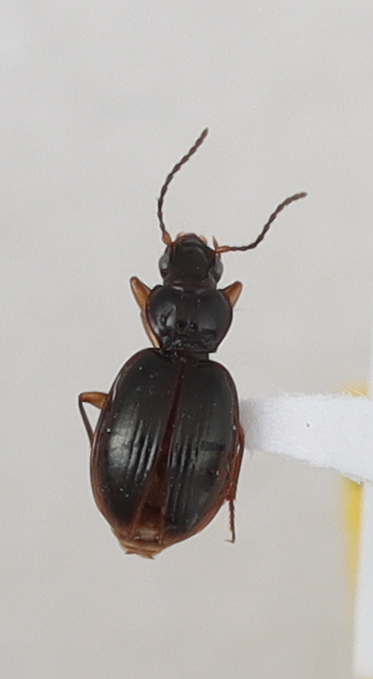
Scientific name: Mecyclothorax konanus
Plot: 14
Trap: E
Collected: 20200818